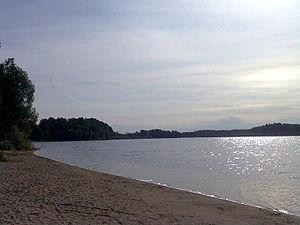
Le Parc national des Lacs de Smolensk est un parc national russe. Il protège un écosystème de forêts humides de 35 lacs et ses alentours, situé au nord-ouest de l'Oblast de Smolensk, près de la frontière avec la Biélorussie. Il se situe dans le bassin de la Daugava, à environ 64 km au nord de la ville de Smolensk. Le parc a été officiellement créé en 1992. Depuis 2002, le parc a été inclus dans le réseau international des réserves de biosphère. Au niveau administratif, le parc national est partagé entre les districts Demidovsky et Dukhovshchinsky, de l'oblast de Smolensk.